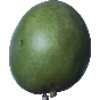
Label: mango